Schellsburg Historic District

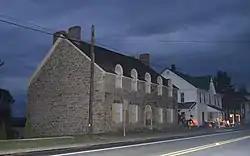
Houses on Pitt Street

The Schellsburg Historic District is a national historic district that is located in Schellsburg, Bedford County, Pennsylvania.